S1 Artspace

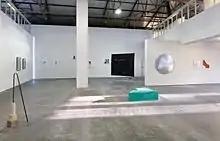
S1 Members Show 2011, Installation Shot, S1 Artspace

S1 Artspace is the only studio and gallery organisation in Yorkshire to commit all of its artists's studios to contemporary fine art practice. Facilities include an open-access wood workshop, arts library and reading room. The studio complex is based on an open plan layout to encourage and sustain a committed community of artists and to act as a platform for critical exchange, dialogue and collaboration.